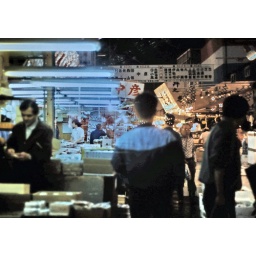
Customers at Tsukiji fish market in Tokyo, Japan 1985